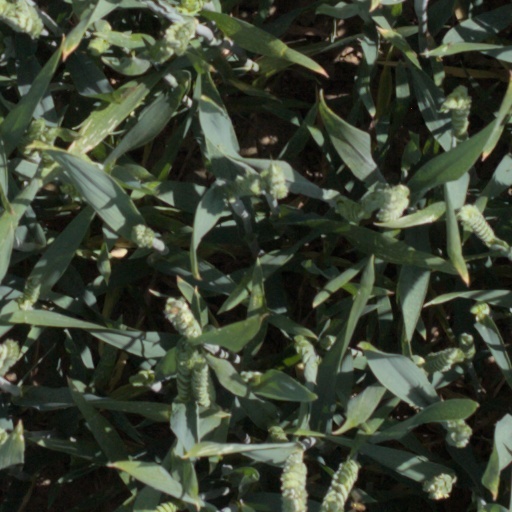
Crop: wheat